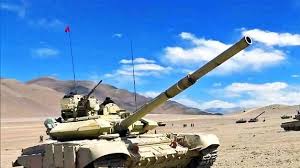
Label: T-90